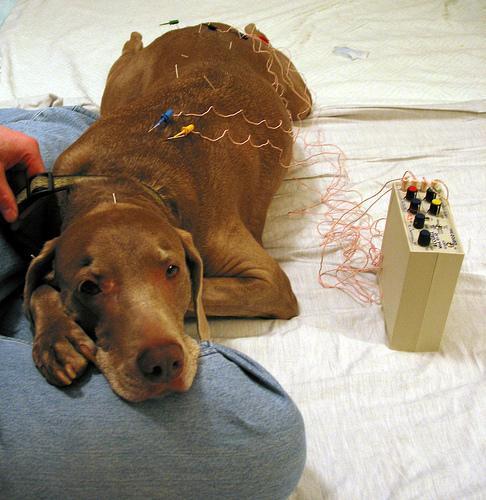
Weimaraner